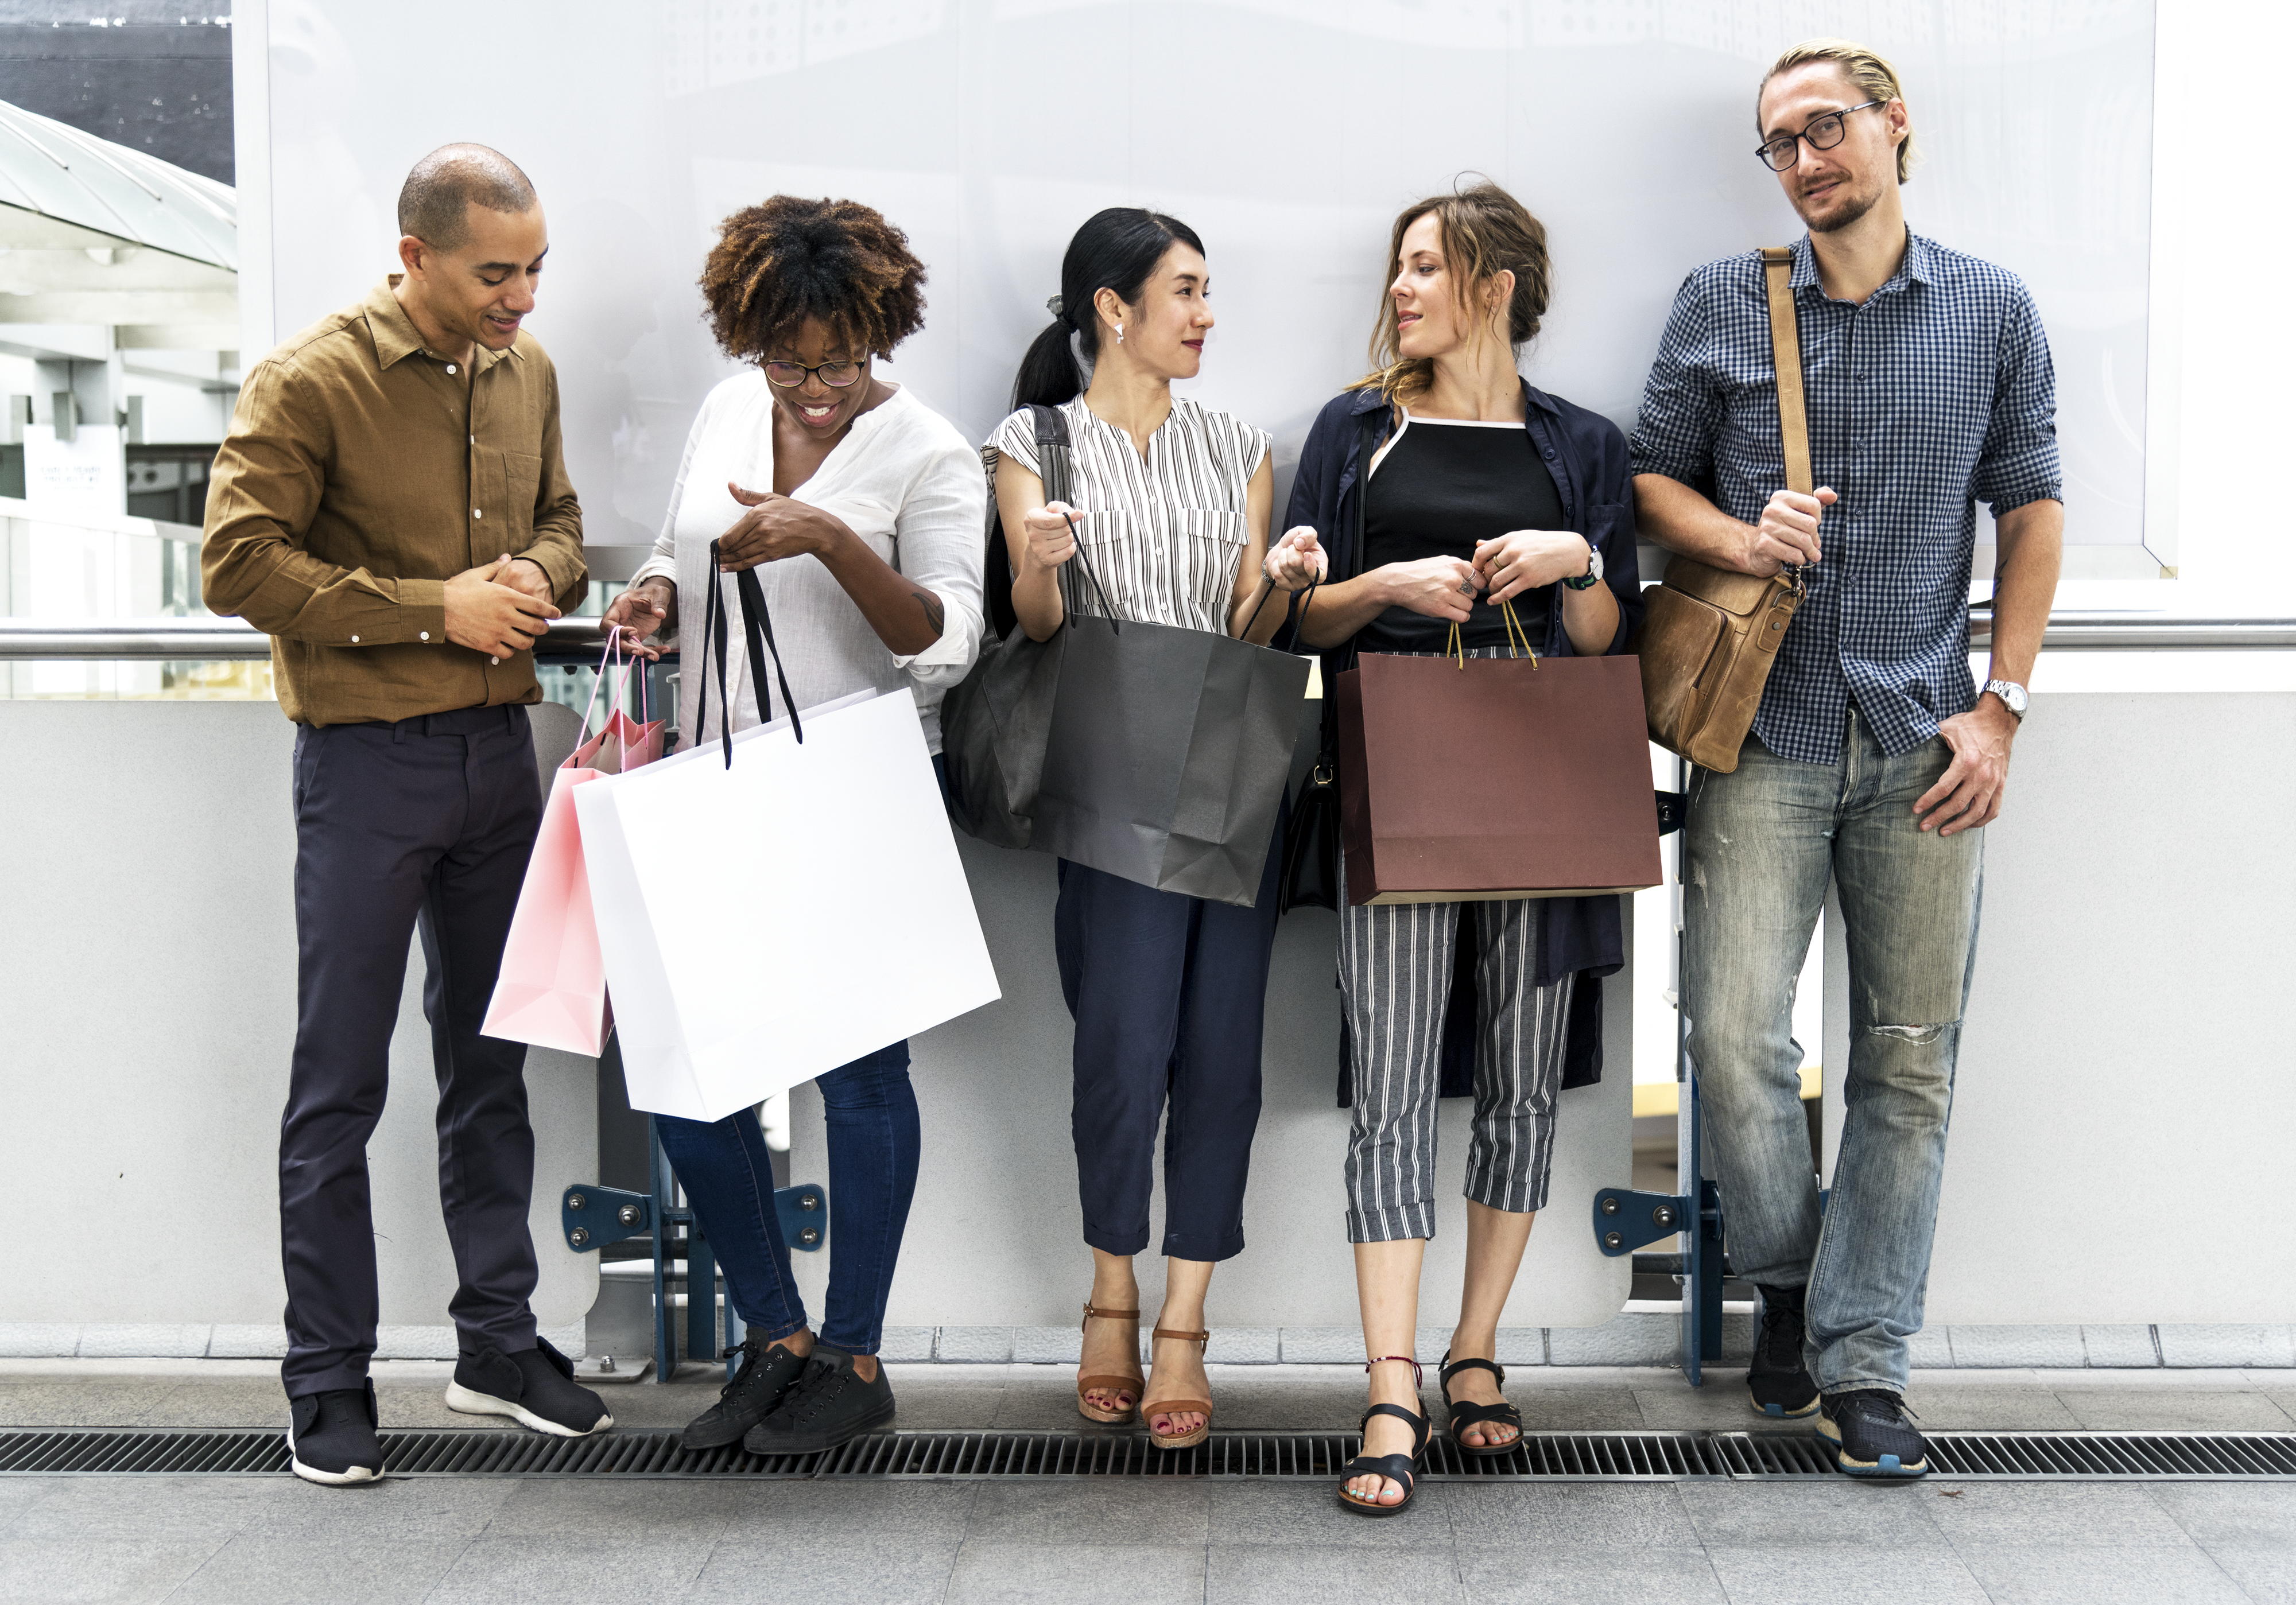
african, african american, afro, america, american, asian, bangkok, black, buying, casual, caucasian, cheerful, chinese, customers, discount, diverse, diversity, downtown, enjoying, european, fashion, friend, friendship, fun, group, holding, holidays, international, japanese, lifestyle, man, men, outdoors, outside, people, shop, shopping, shopping bag, shopping center, shopping district, singaporean, smiling, street, style, thailand, together, togetherness, westerner, woman, women, young, human behavior, product, jeans